German occupation of Belgium during World War I

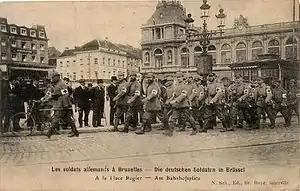
German troops marching through the Belgian capital, Brussels, in 1914

The German occupation of Belgium of World War I was a military occupation of Belgium by the forces of the German Empire between 1914 and 1918. Beginning in August 1914 with the invasion of neutral Belgium, the country was almost completely overrun by German troops before the winter of the same year as the Allied forces withdrew westwards. The Belgian government went into exile, while King Albert I and the Belgian Army continued to fight on a section of the Western Front. Under the German military, Belgium was divided into three separate administrative zones. The majority of the country fell within the General Government, a formal occupation administration ruled by a German general, while the others, closer to the front line, came under more repressive direct military rule.